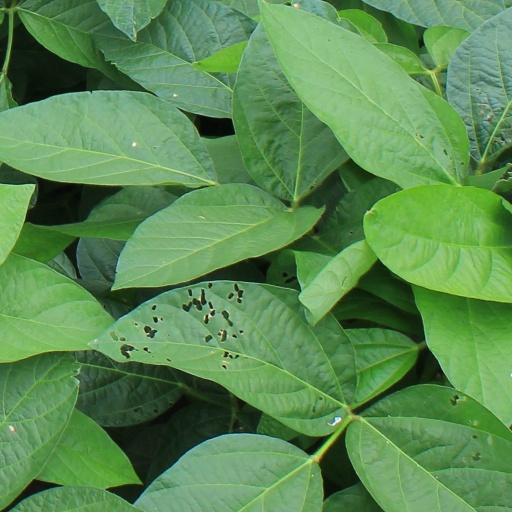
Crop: soybean